Holy Saviour's Cathedral (Beijing)

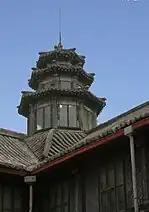
The cathedral's spire, built in the manner of a pagoda.

Holy Saviour's Cathedral is a former Anglican cathedral in Xicheng District of Beijing, China.